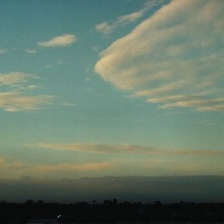
Cloud type: Stratocumulus